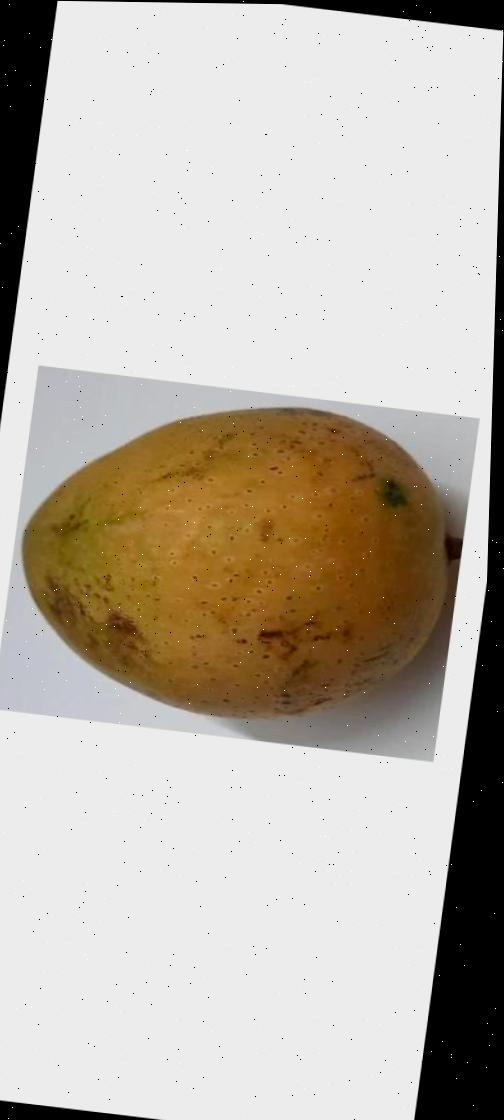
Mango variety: Ashshina Classic